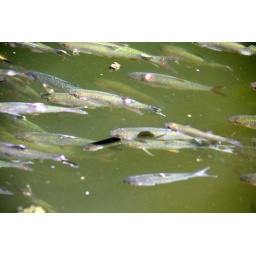
little fish swimming in a river